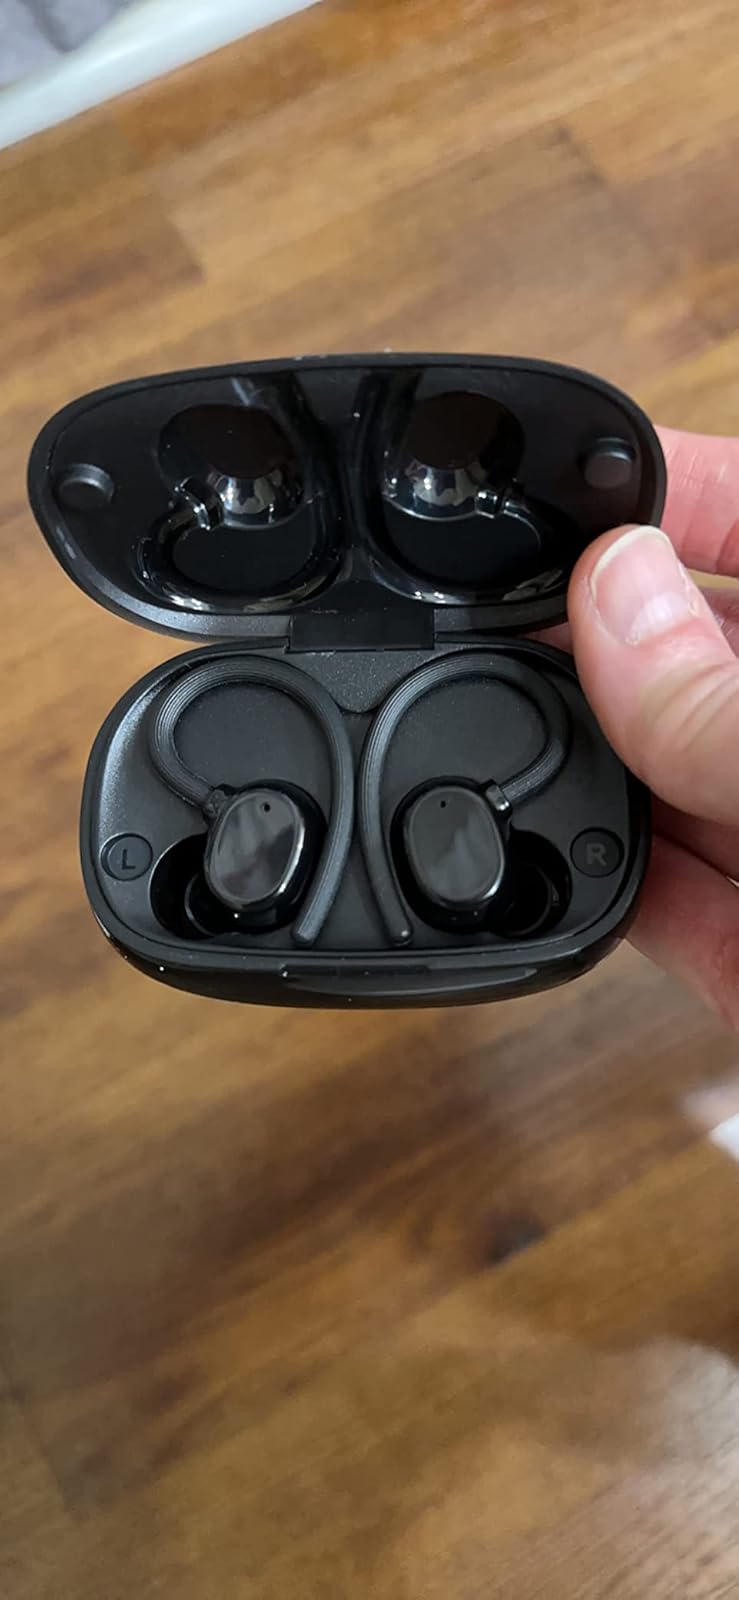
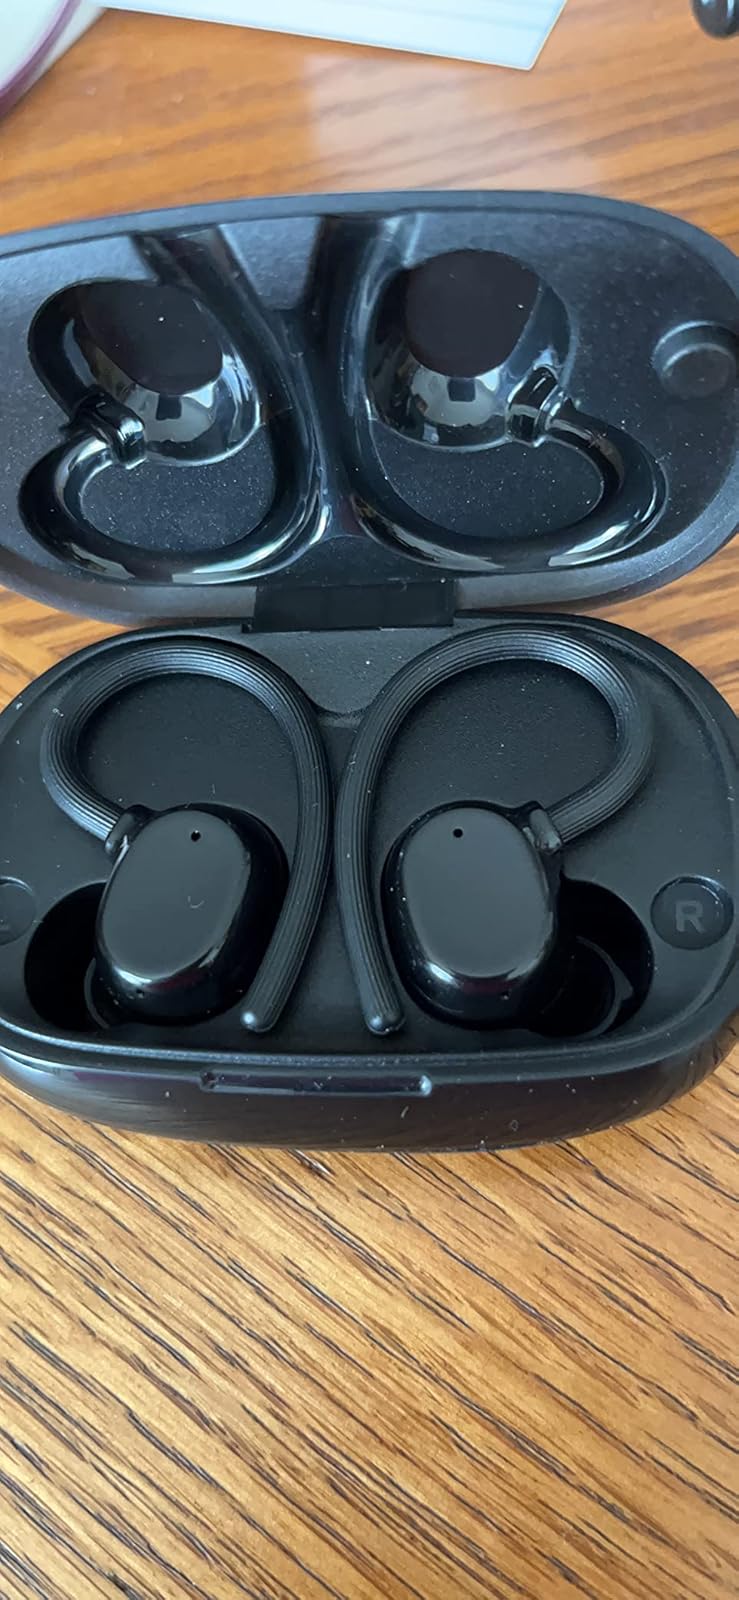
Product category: earbuds
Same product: yes